Crocus (mythology)

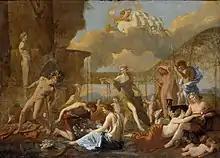
"Kingdom of Flora" by Nicolas Poussin. Canvas painting, 1631, 181×131 cm

In Greek and Roman mythology, Crocus is a mortal young man who was changed by the gods into a saffron flower. Depending on the version, Crocus was the lover of either the nymph Smilax or the god Hermes.